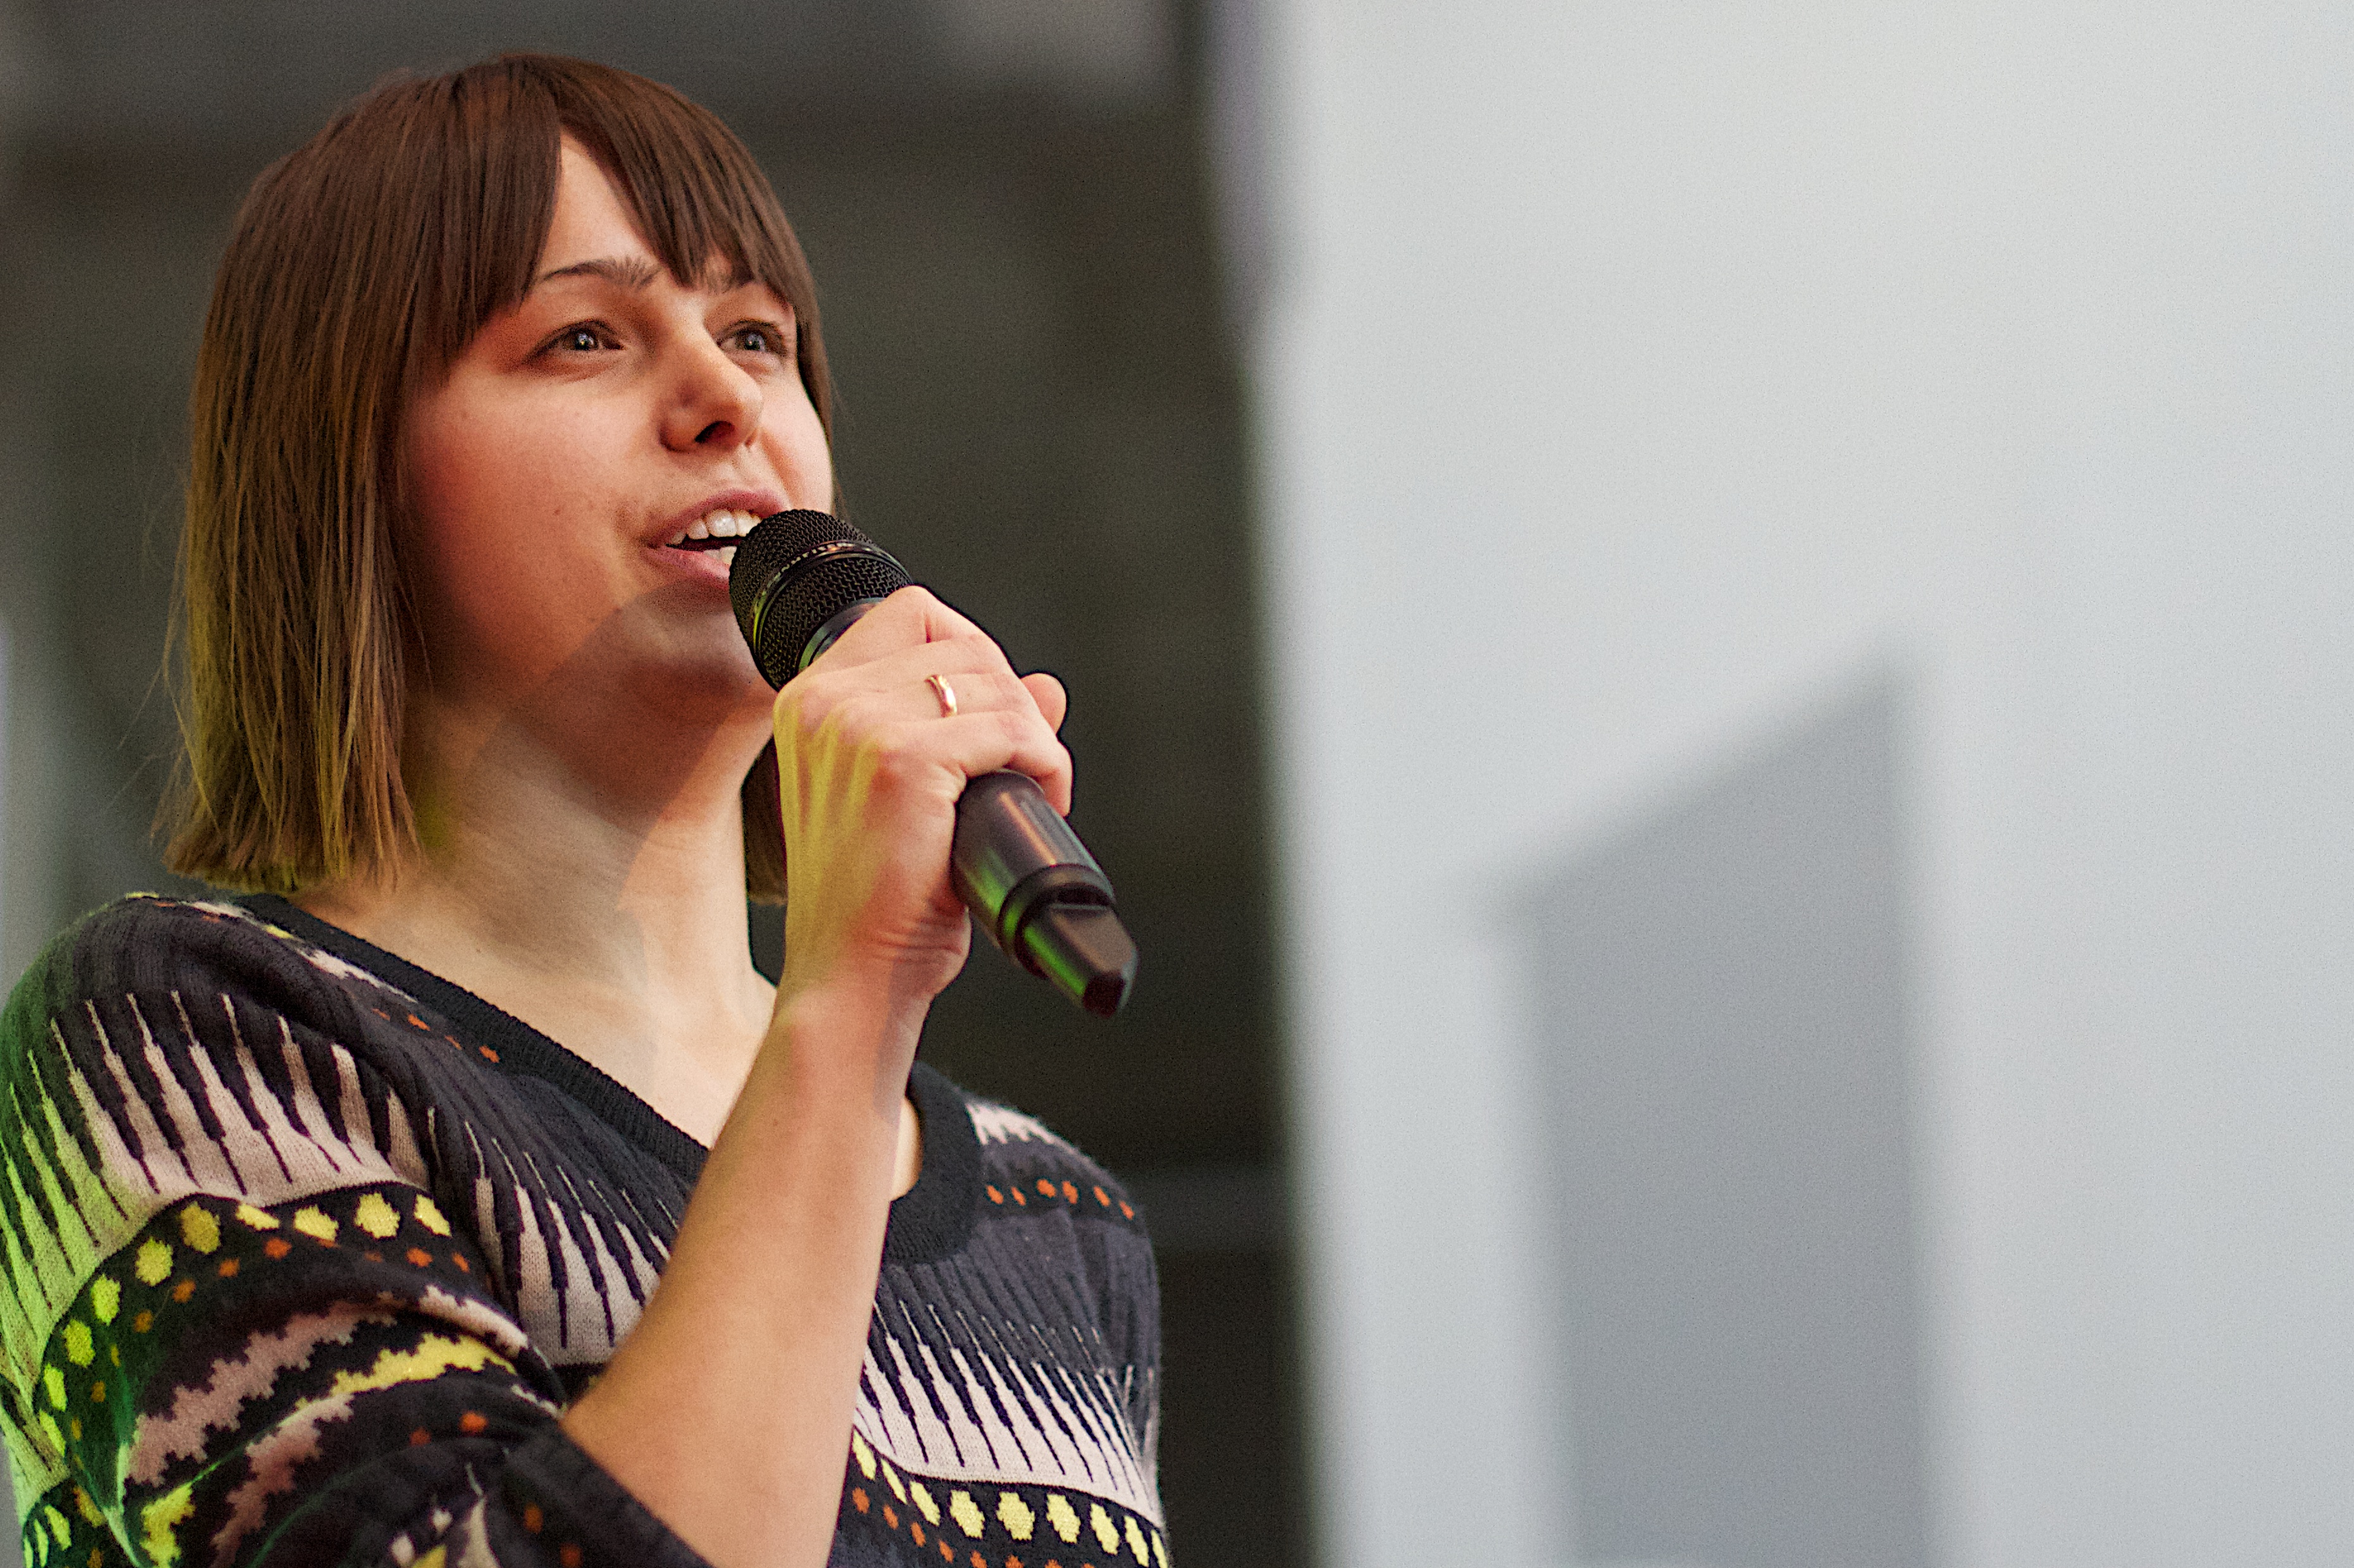
person, singer, singing, mozfest, human action